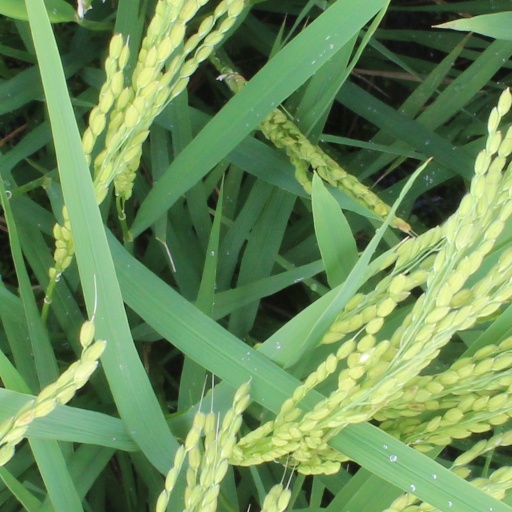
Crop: rice